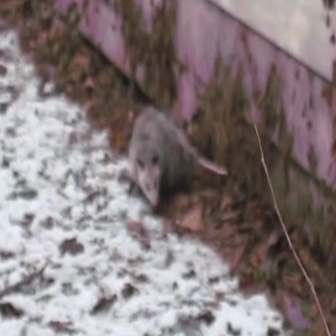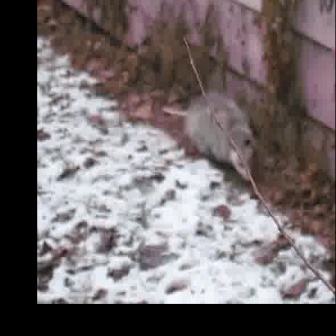
  Please identify the target specified by the bounding box [123,102,229,208] in the first image and locate it in the second image. Return the coordinates in [x_min,y_min,x_max,y_max] format.
Answer: [161,86,256,180]